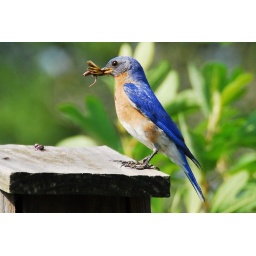
The male bluebird brings the food for the baby bird waiting in the nest.